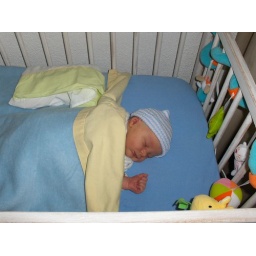
Banjo asleep in his new bed at home